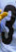
Number: 3